Otley

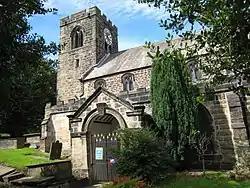
All Saints’ Parish Church.

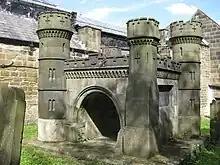
Navvies' Monument

Otley's first church was built in the early 7th century, made of wood, but was burnt down. The Parish Church (All Saints) originates from Saxon times and contains the remains of two early Anglo-Saxon crosses, one of which has been reproduced for the town's war memorial. The present building is based on a Norman church from the 12th century but little of the original remains, except the north doorway. Substantial changes were made in the 13th, 14th and 18th century, with the Tower Clock dating from 1793. This church was the centre of an ancient ecclesiastical parish which comprised the chapelries of Baildon, Bramhope, Burley in Wharfedale, Denton, and Farnley, and the townships of Esholt, Hawksworth, Lindley, Menston, Newall with Clifton, Pool-in-Wharfedale, and Little Timble.